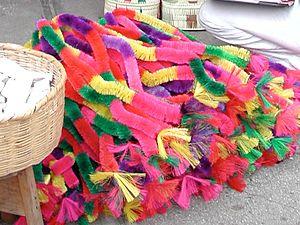
Guirlandes décorées d'Esquipulas (Guatemala) Español: Gusanitos tradcionales de peregrinaciones en Esquipulas (Guatemala)
Le Christ noir d'Esquipulas est une sculpture de Jésus-Christ en croix de la basilique d'Esquipulas au Guatemala. Elle fait l'objet de la dévotion et la vénération de millions de catholiques d'Amérique centrale.